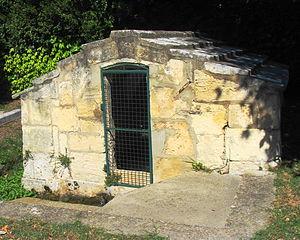
La Vieille Font - Fontvieille, Provence."
Fontvieille est une commune française située dans le département des Bouches-du-Rhône en région Provence-Alpes-Côte d'Azur.